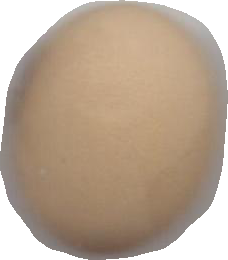
Variety: Anjasmoro